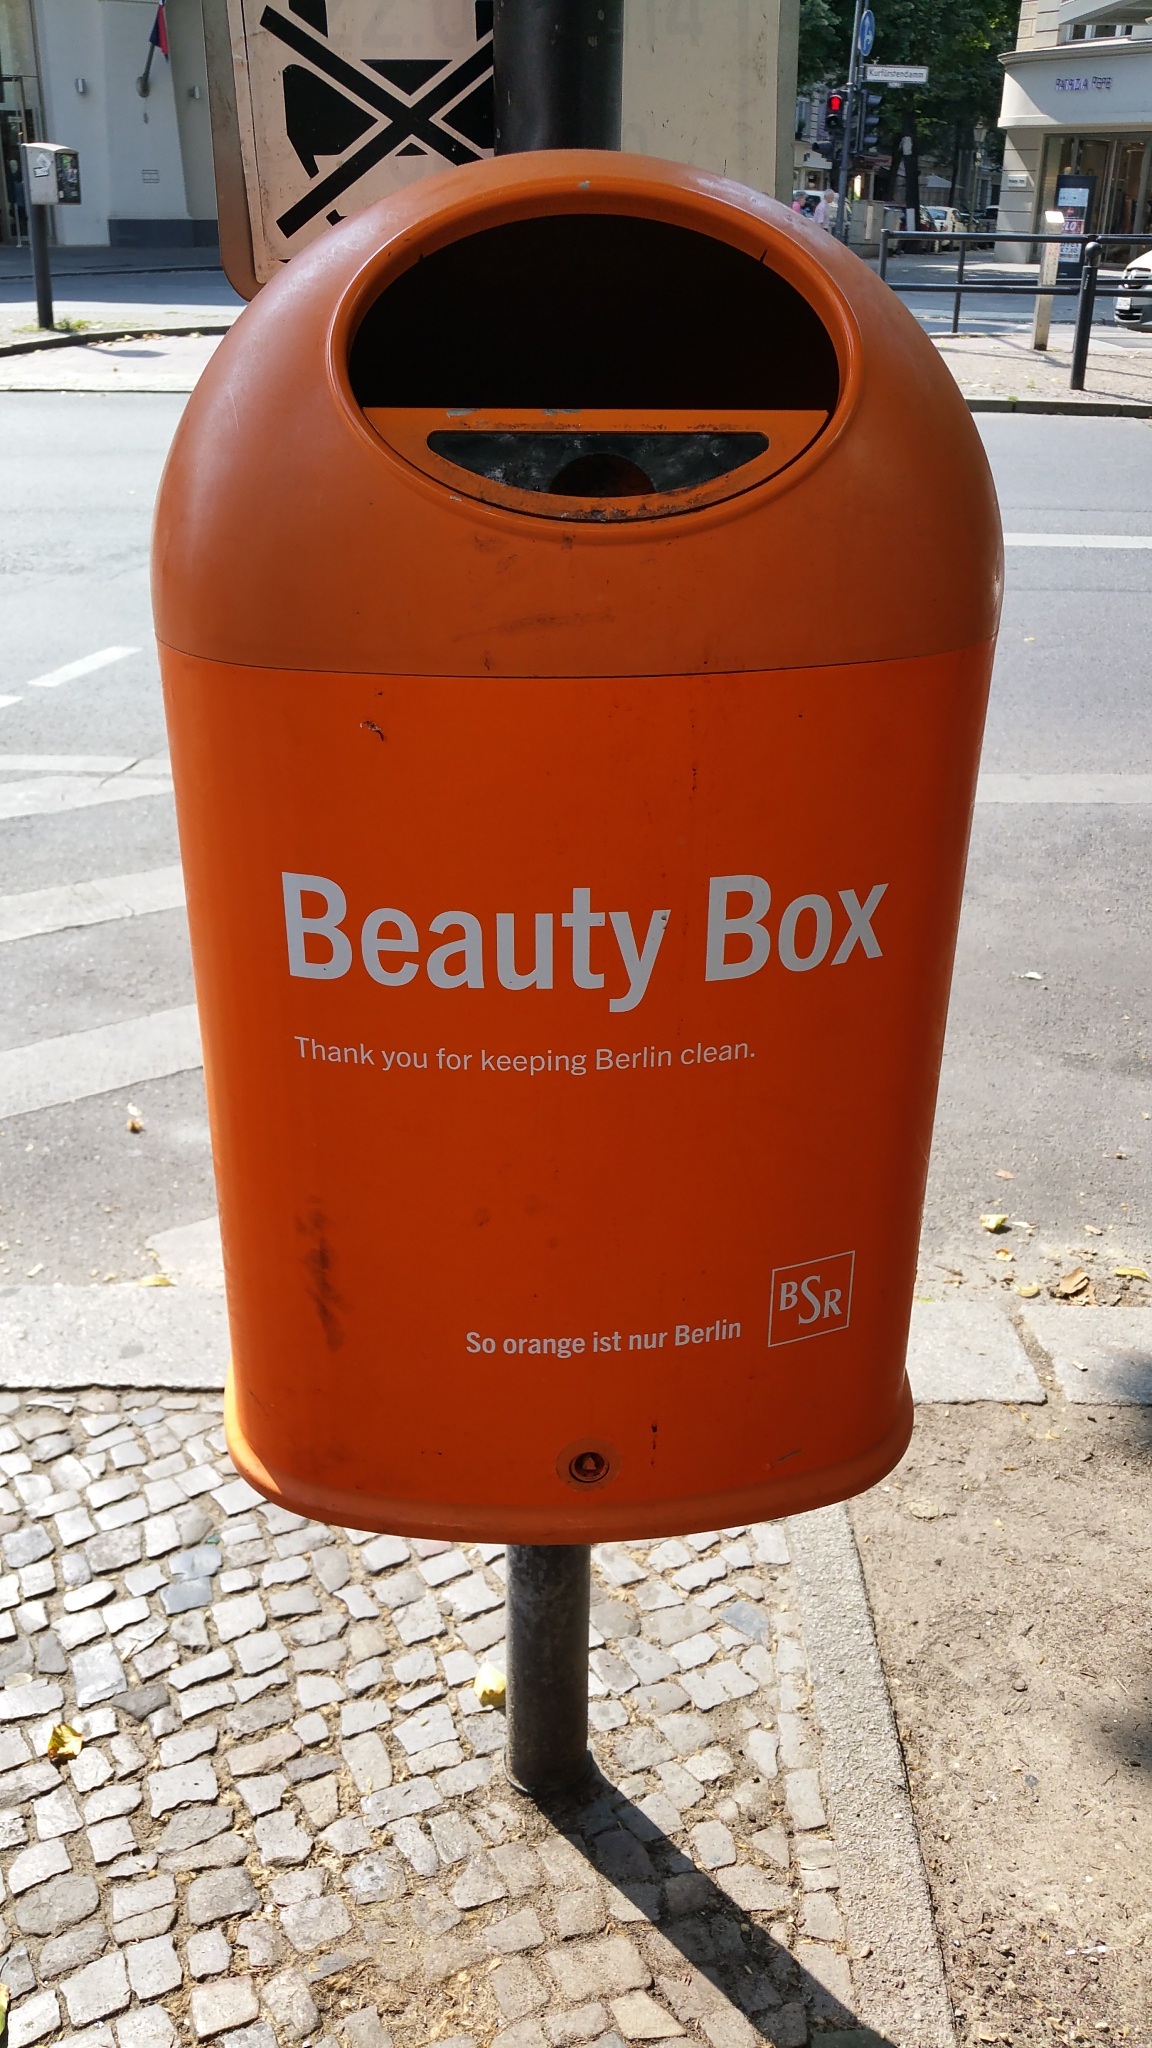
berlin, man made object, waste bin, beaytybox